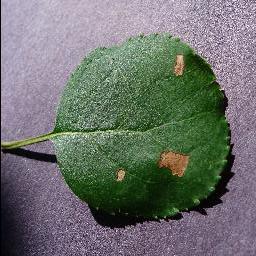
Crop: apple
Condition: black_rot